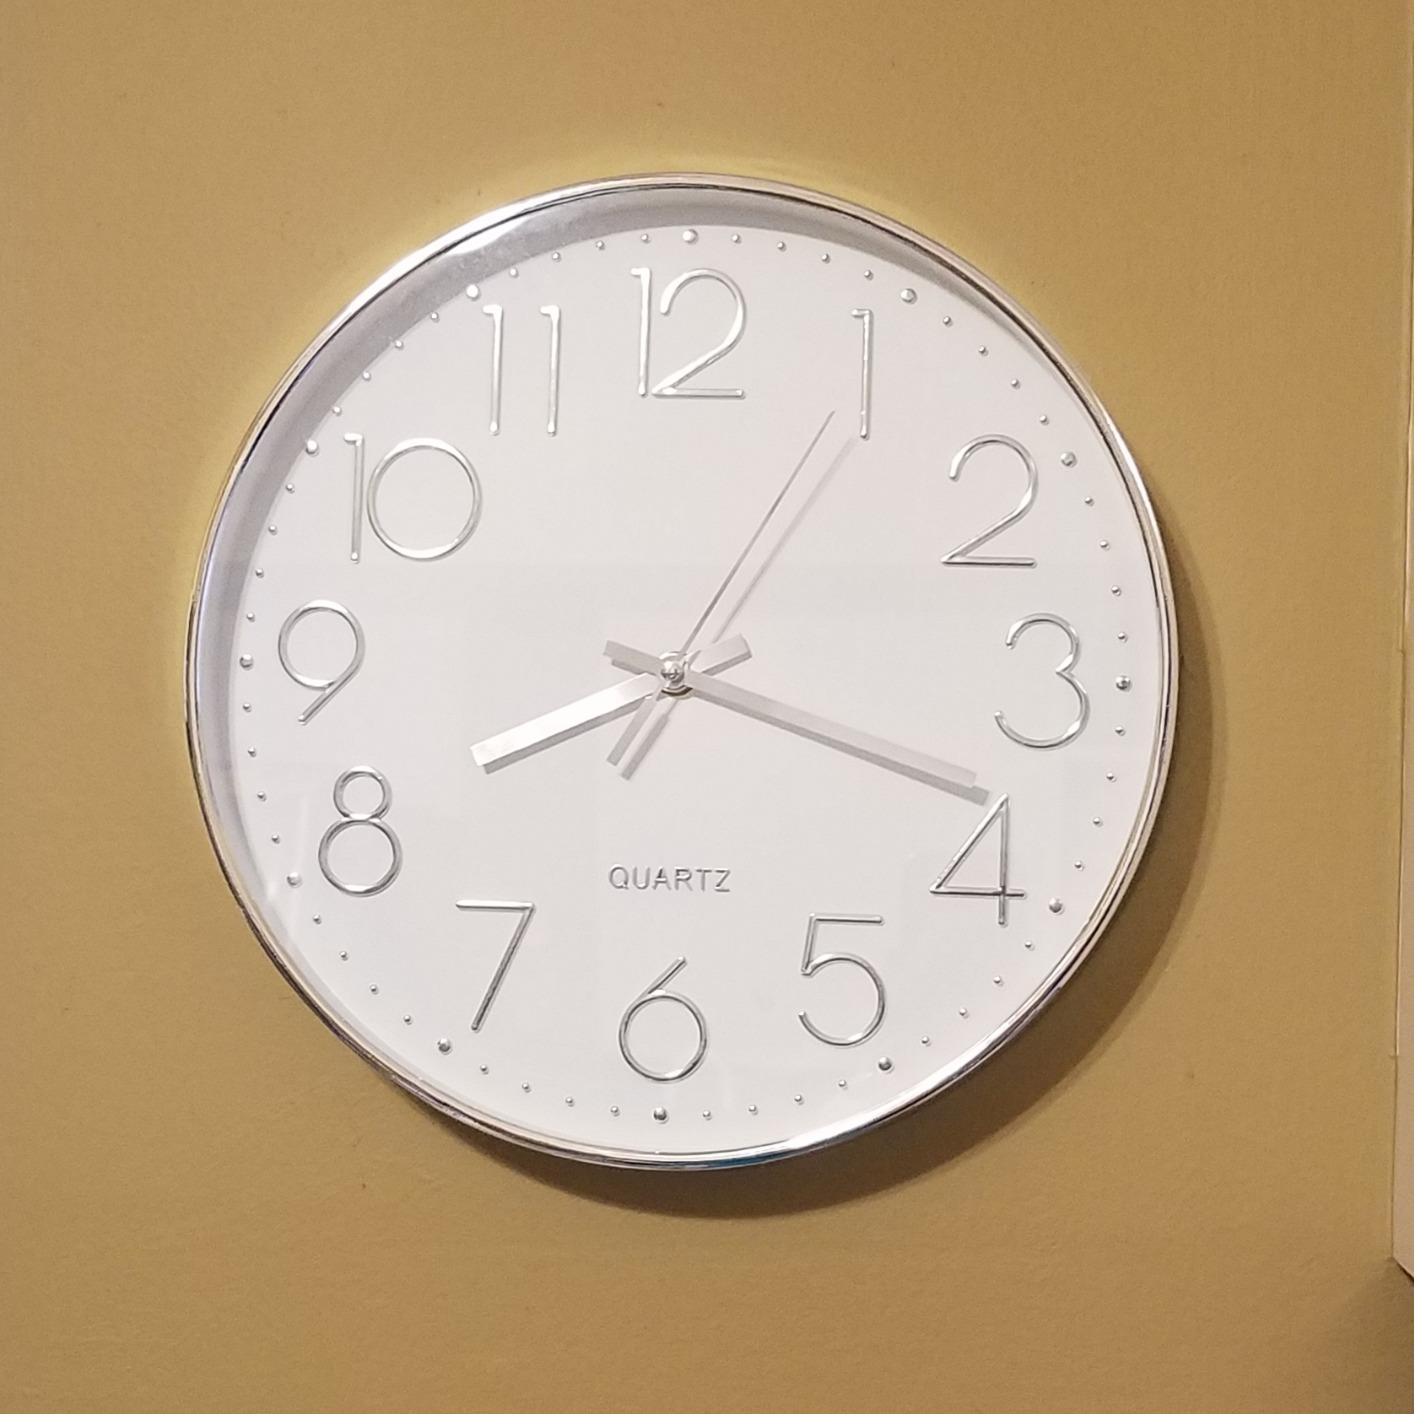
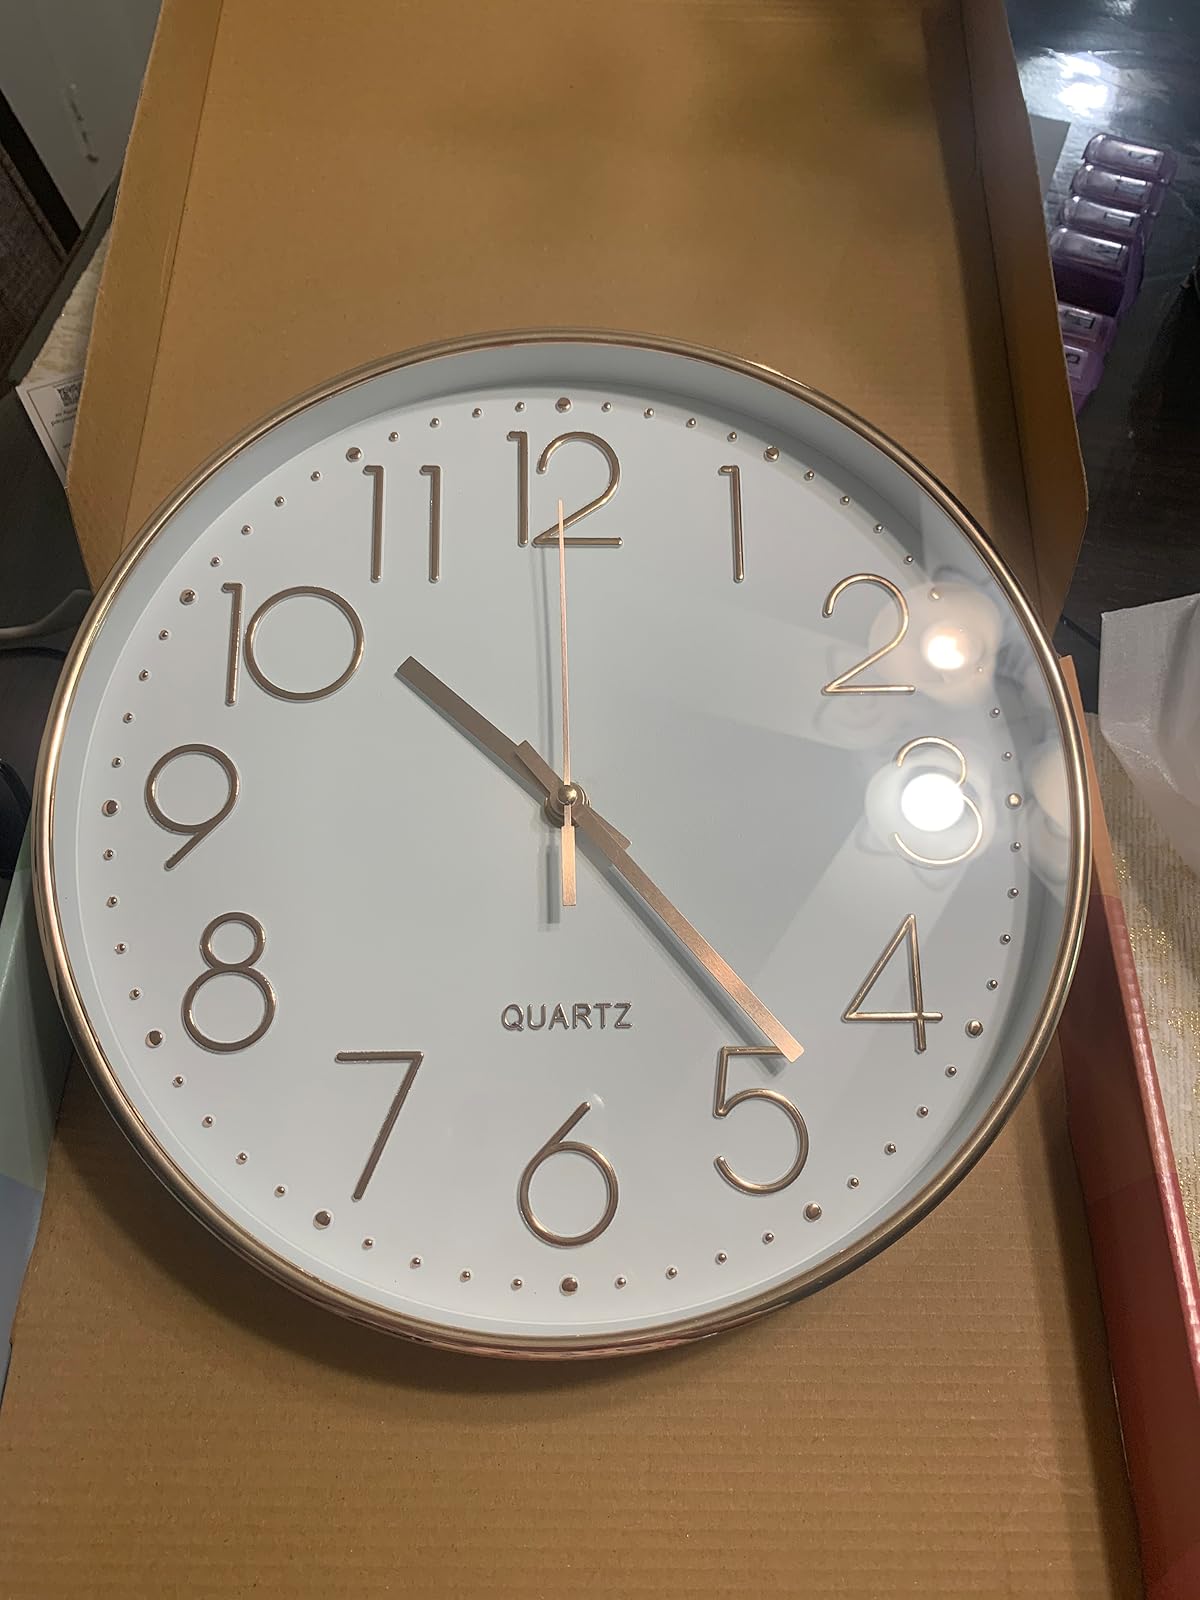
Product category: clock
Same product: no